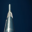
Label: rocket